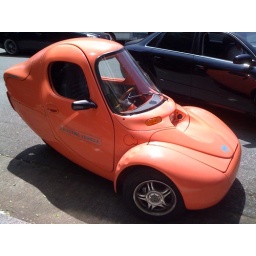
Funny one seat electric car in hayes valley